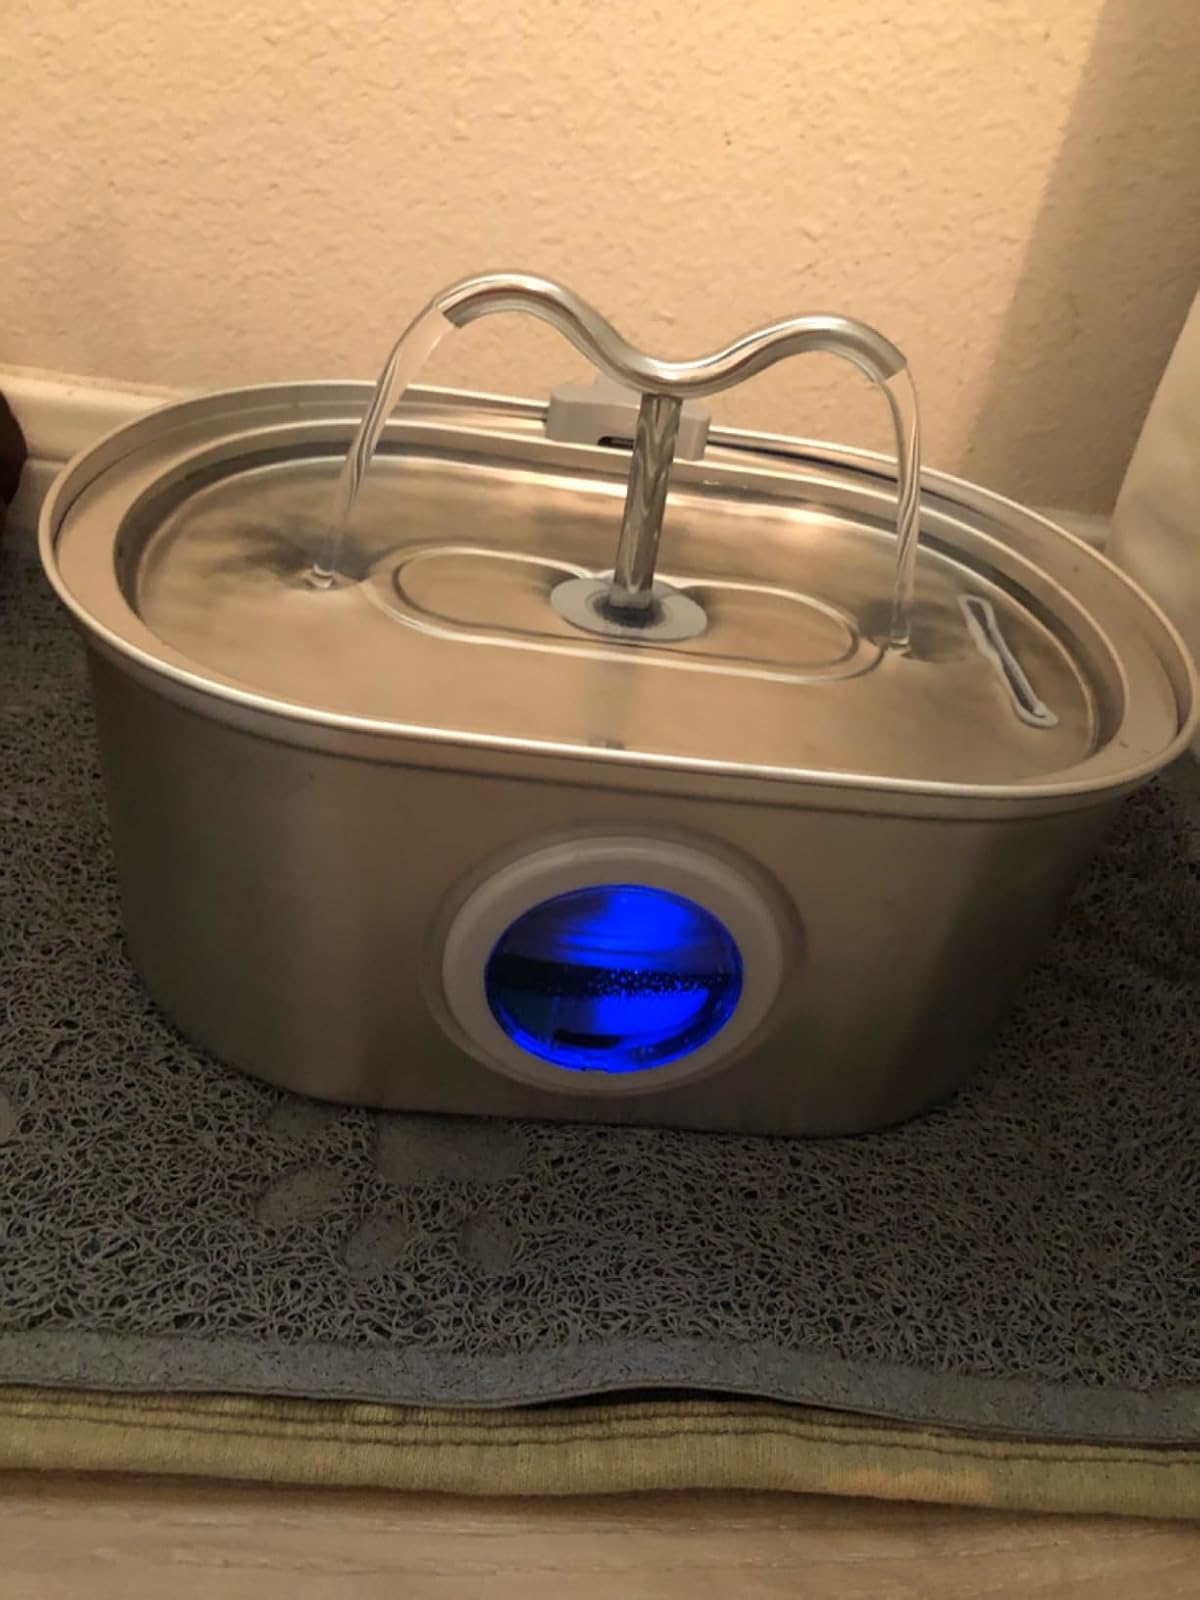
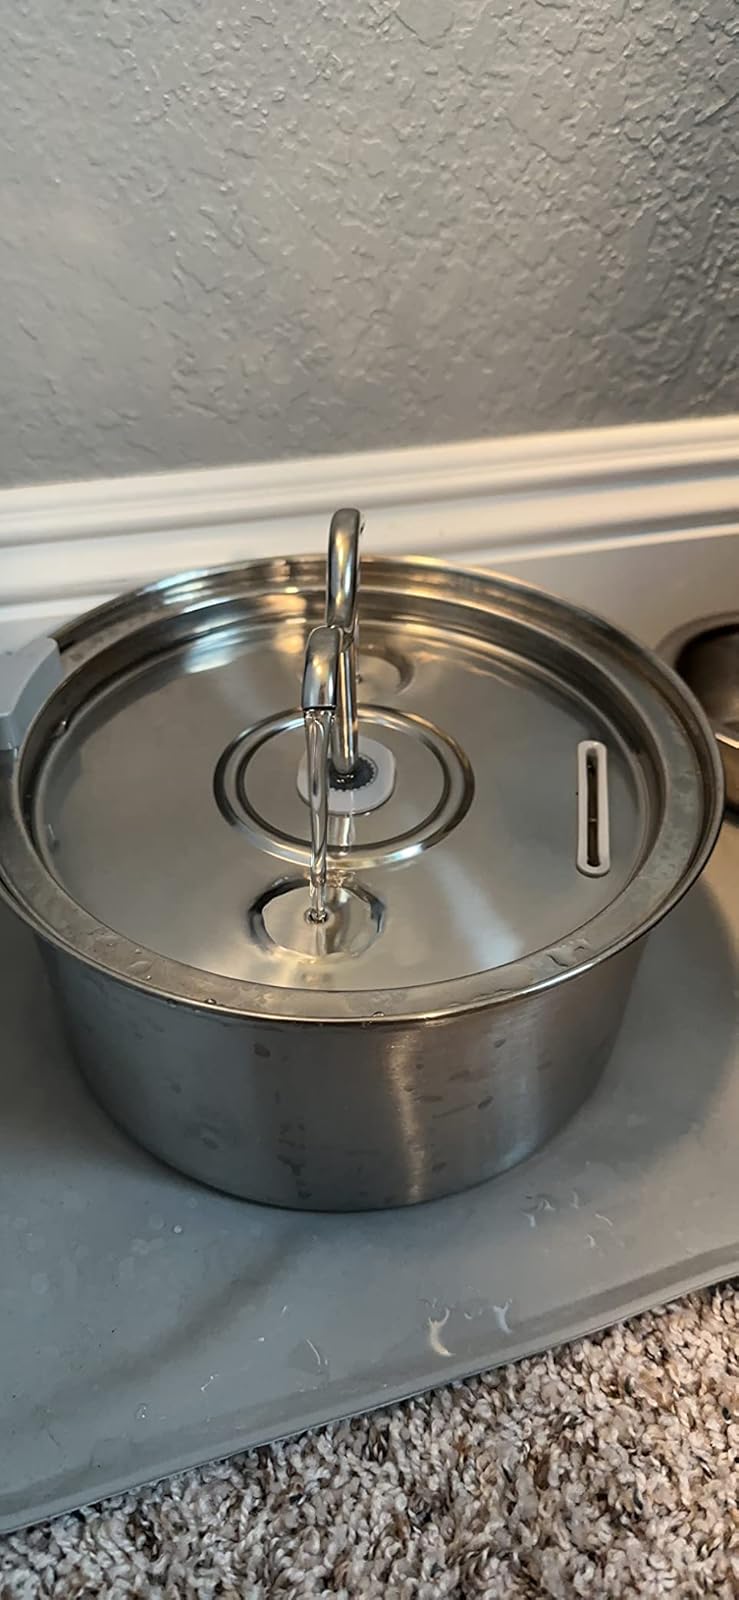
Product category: items_bowl
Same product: no